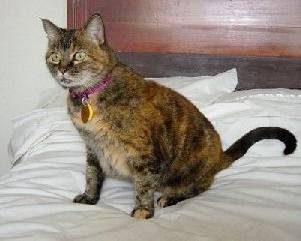
Label: cat